Totila (opera)

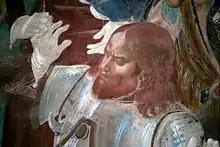
Totila, King of the Ostrogoths, as portrayed by Luca Signorelli

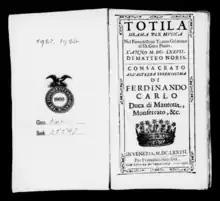
Frontispiece of the libretto for Legrenzi’s ‘Totila’

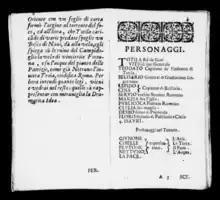
List of roles in Legrenzi’s ‘Totila’

Totila is an opera by Giovanni Legrenzi, written in 1677 to a libretto by Matteo Noris and first performed at the Teatro Santi Giovanni e Paolo in Venice.